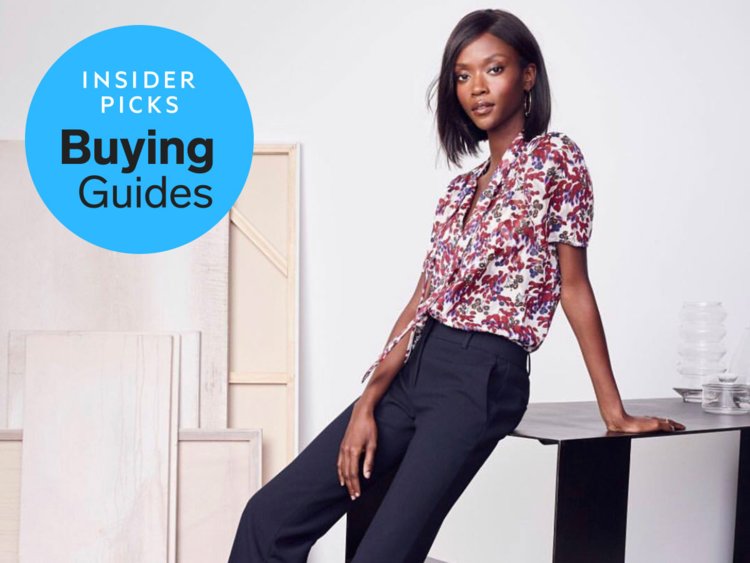
Gender: women